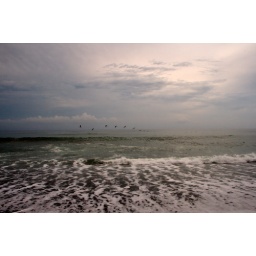
Birds flying in formation over the ocean